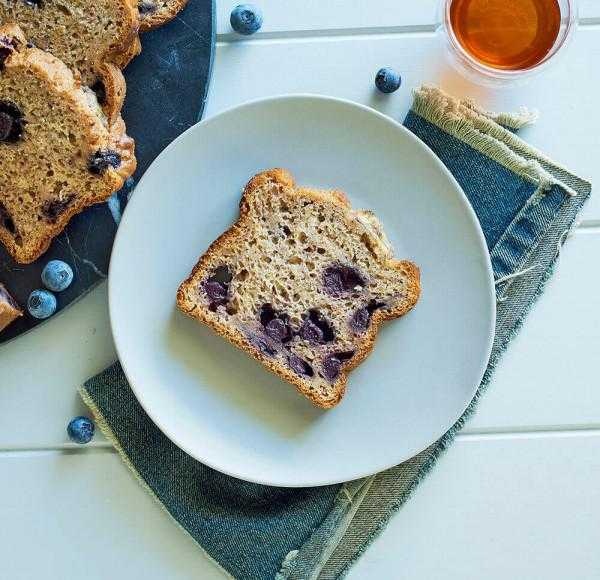
Label: Blueberry